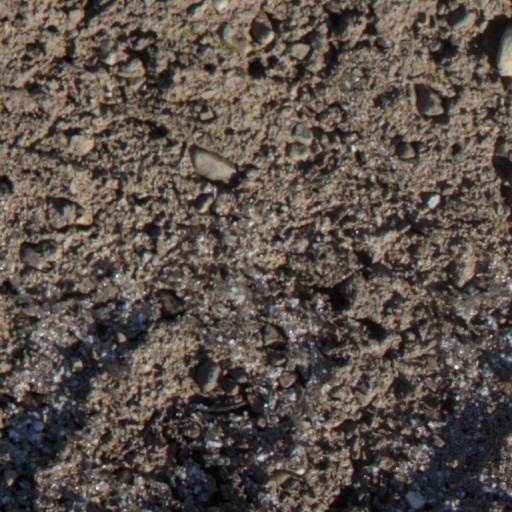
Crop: wheat